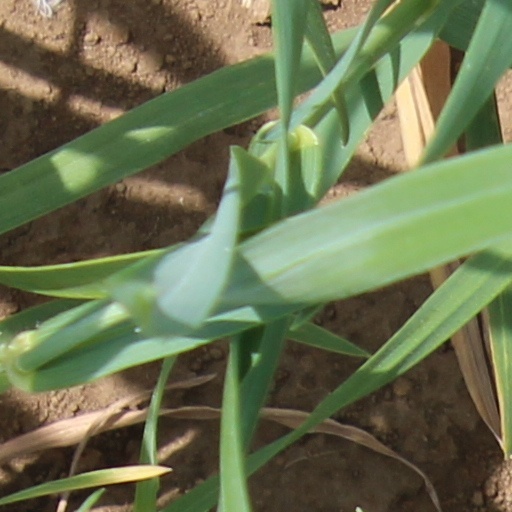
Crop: wheat